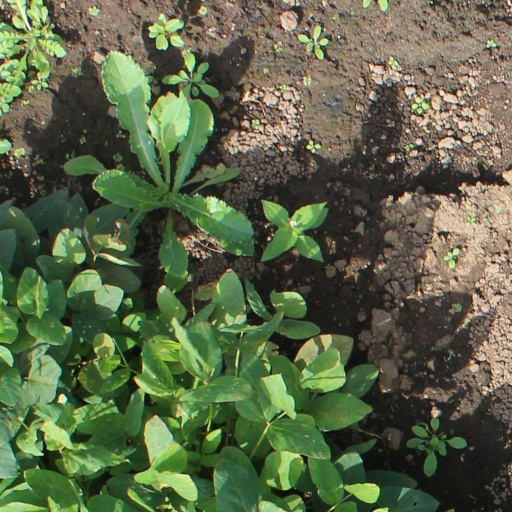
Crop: soybean